Ugsarmal bair

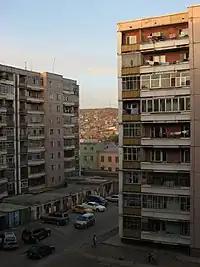
Panel buildings in Ulaanbaatar

Ugsarmal bair, or just Ugsarmal, is the Mongolian term for prefabricated high rise panel buildings. Most of these buildings were built in the 1970s and 1980s with Soviet funding and Soviet designs.